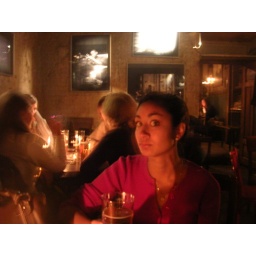
cool bar in Krakow, they only used candles